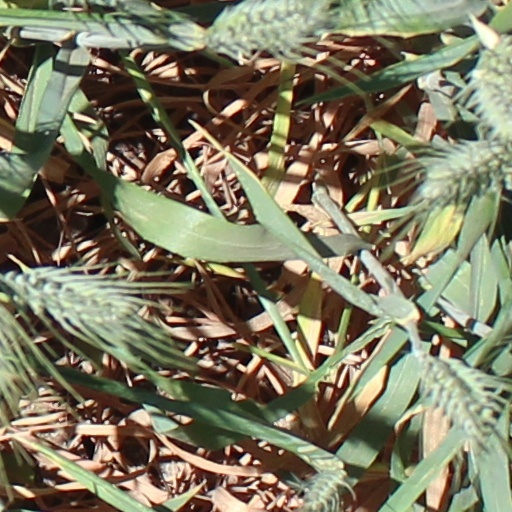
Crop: wheat